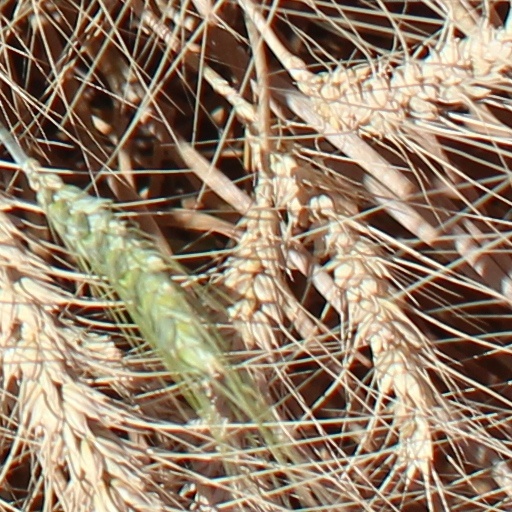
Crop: wheat